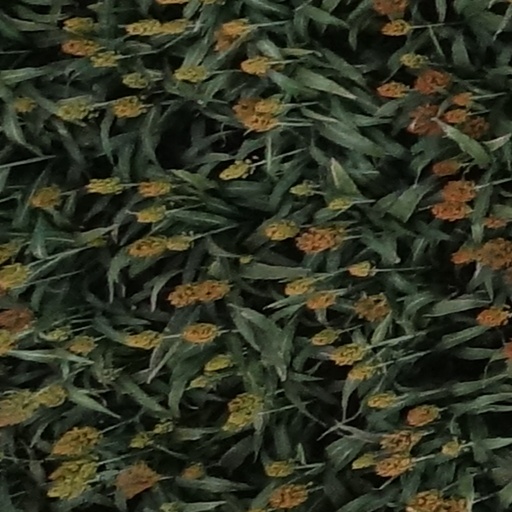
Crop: sorghum